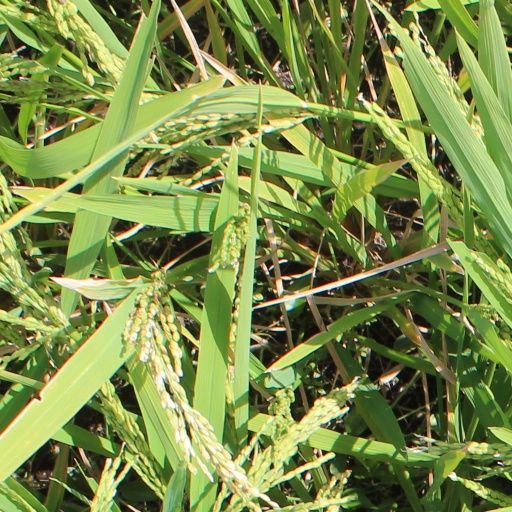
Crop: rice